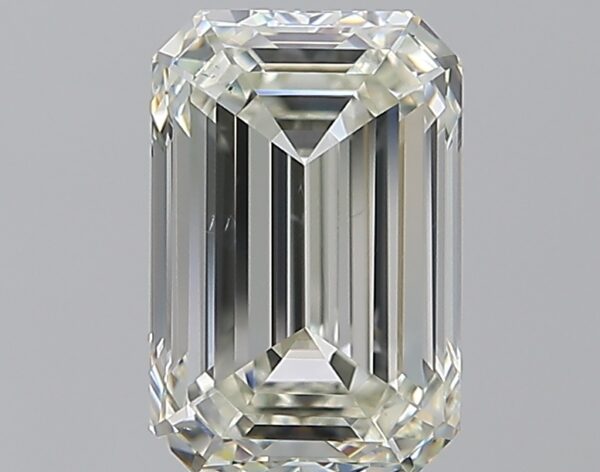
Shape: emerald
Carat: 2.6
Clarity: SI1
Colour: K
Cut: EX
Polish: EX
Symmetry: EX
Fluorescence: N
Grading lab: GIA
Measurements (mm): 9.43 x 6.27 x 4.2